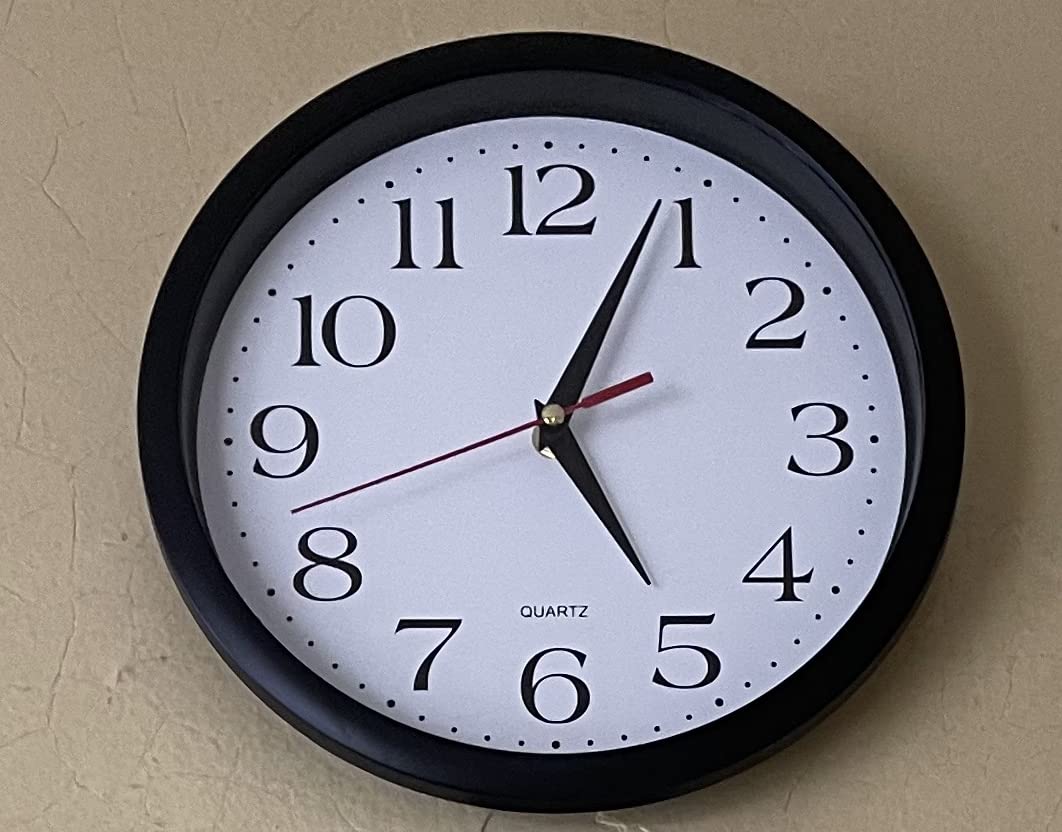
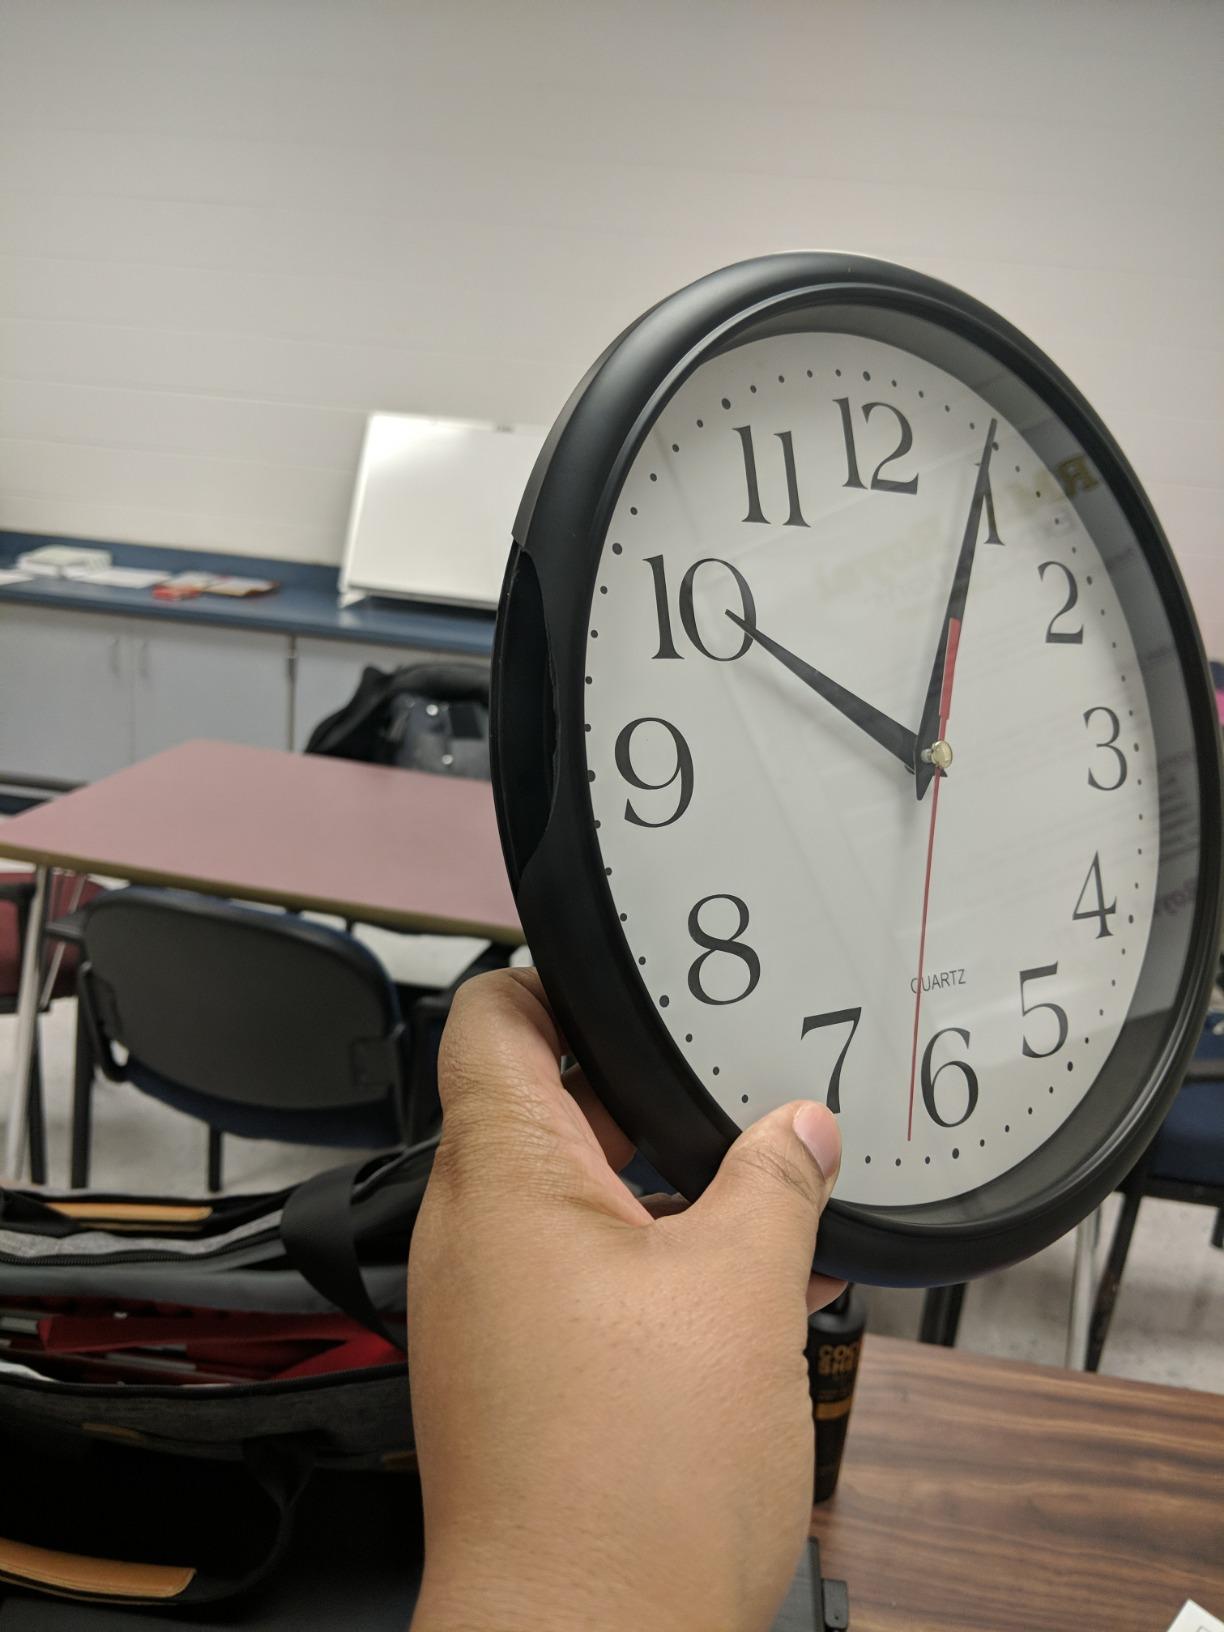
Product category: clock
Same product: yes